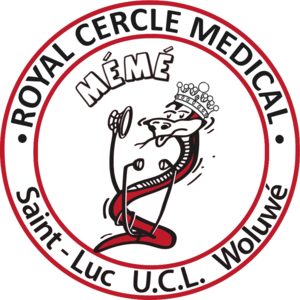
Logo du Royal Cercle Médical Saint-Luc, situé sur le campus de Louvain-en-Woluwé.
Les cercles étudiants de l'UCLouvain sont des associations créées par les étudiants de l'Université catholique de Louvain.